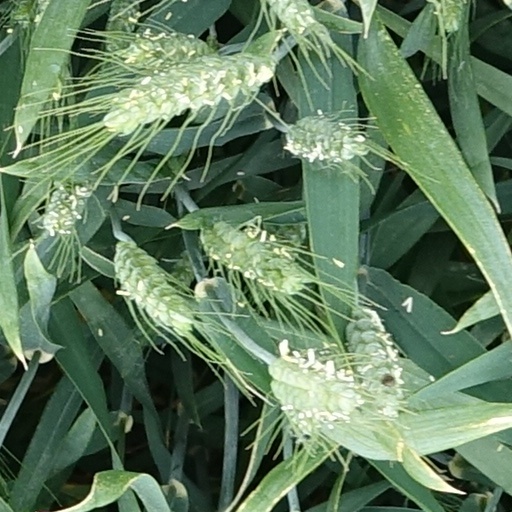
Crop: wheat